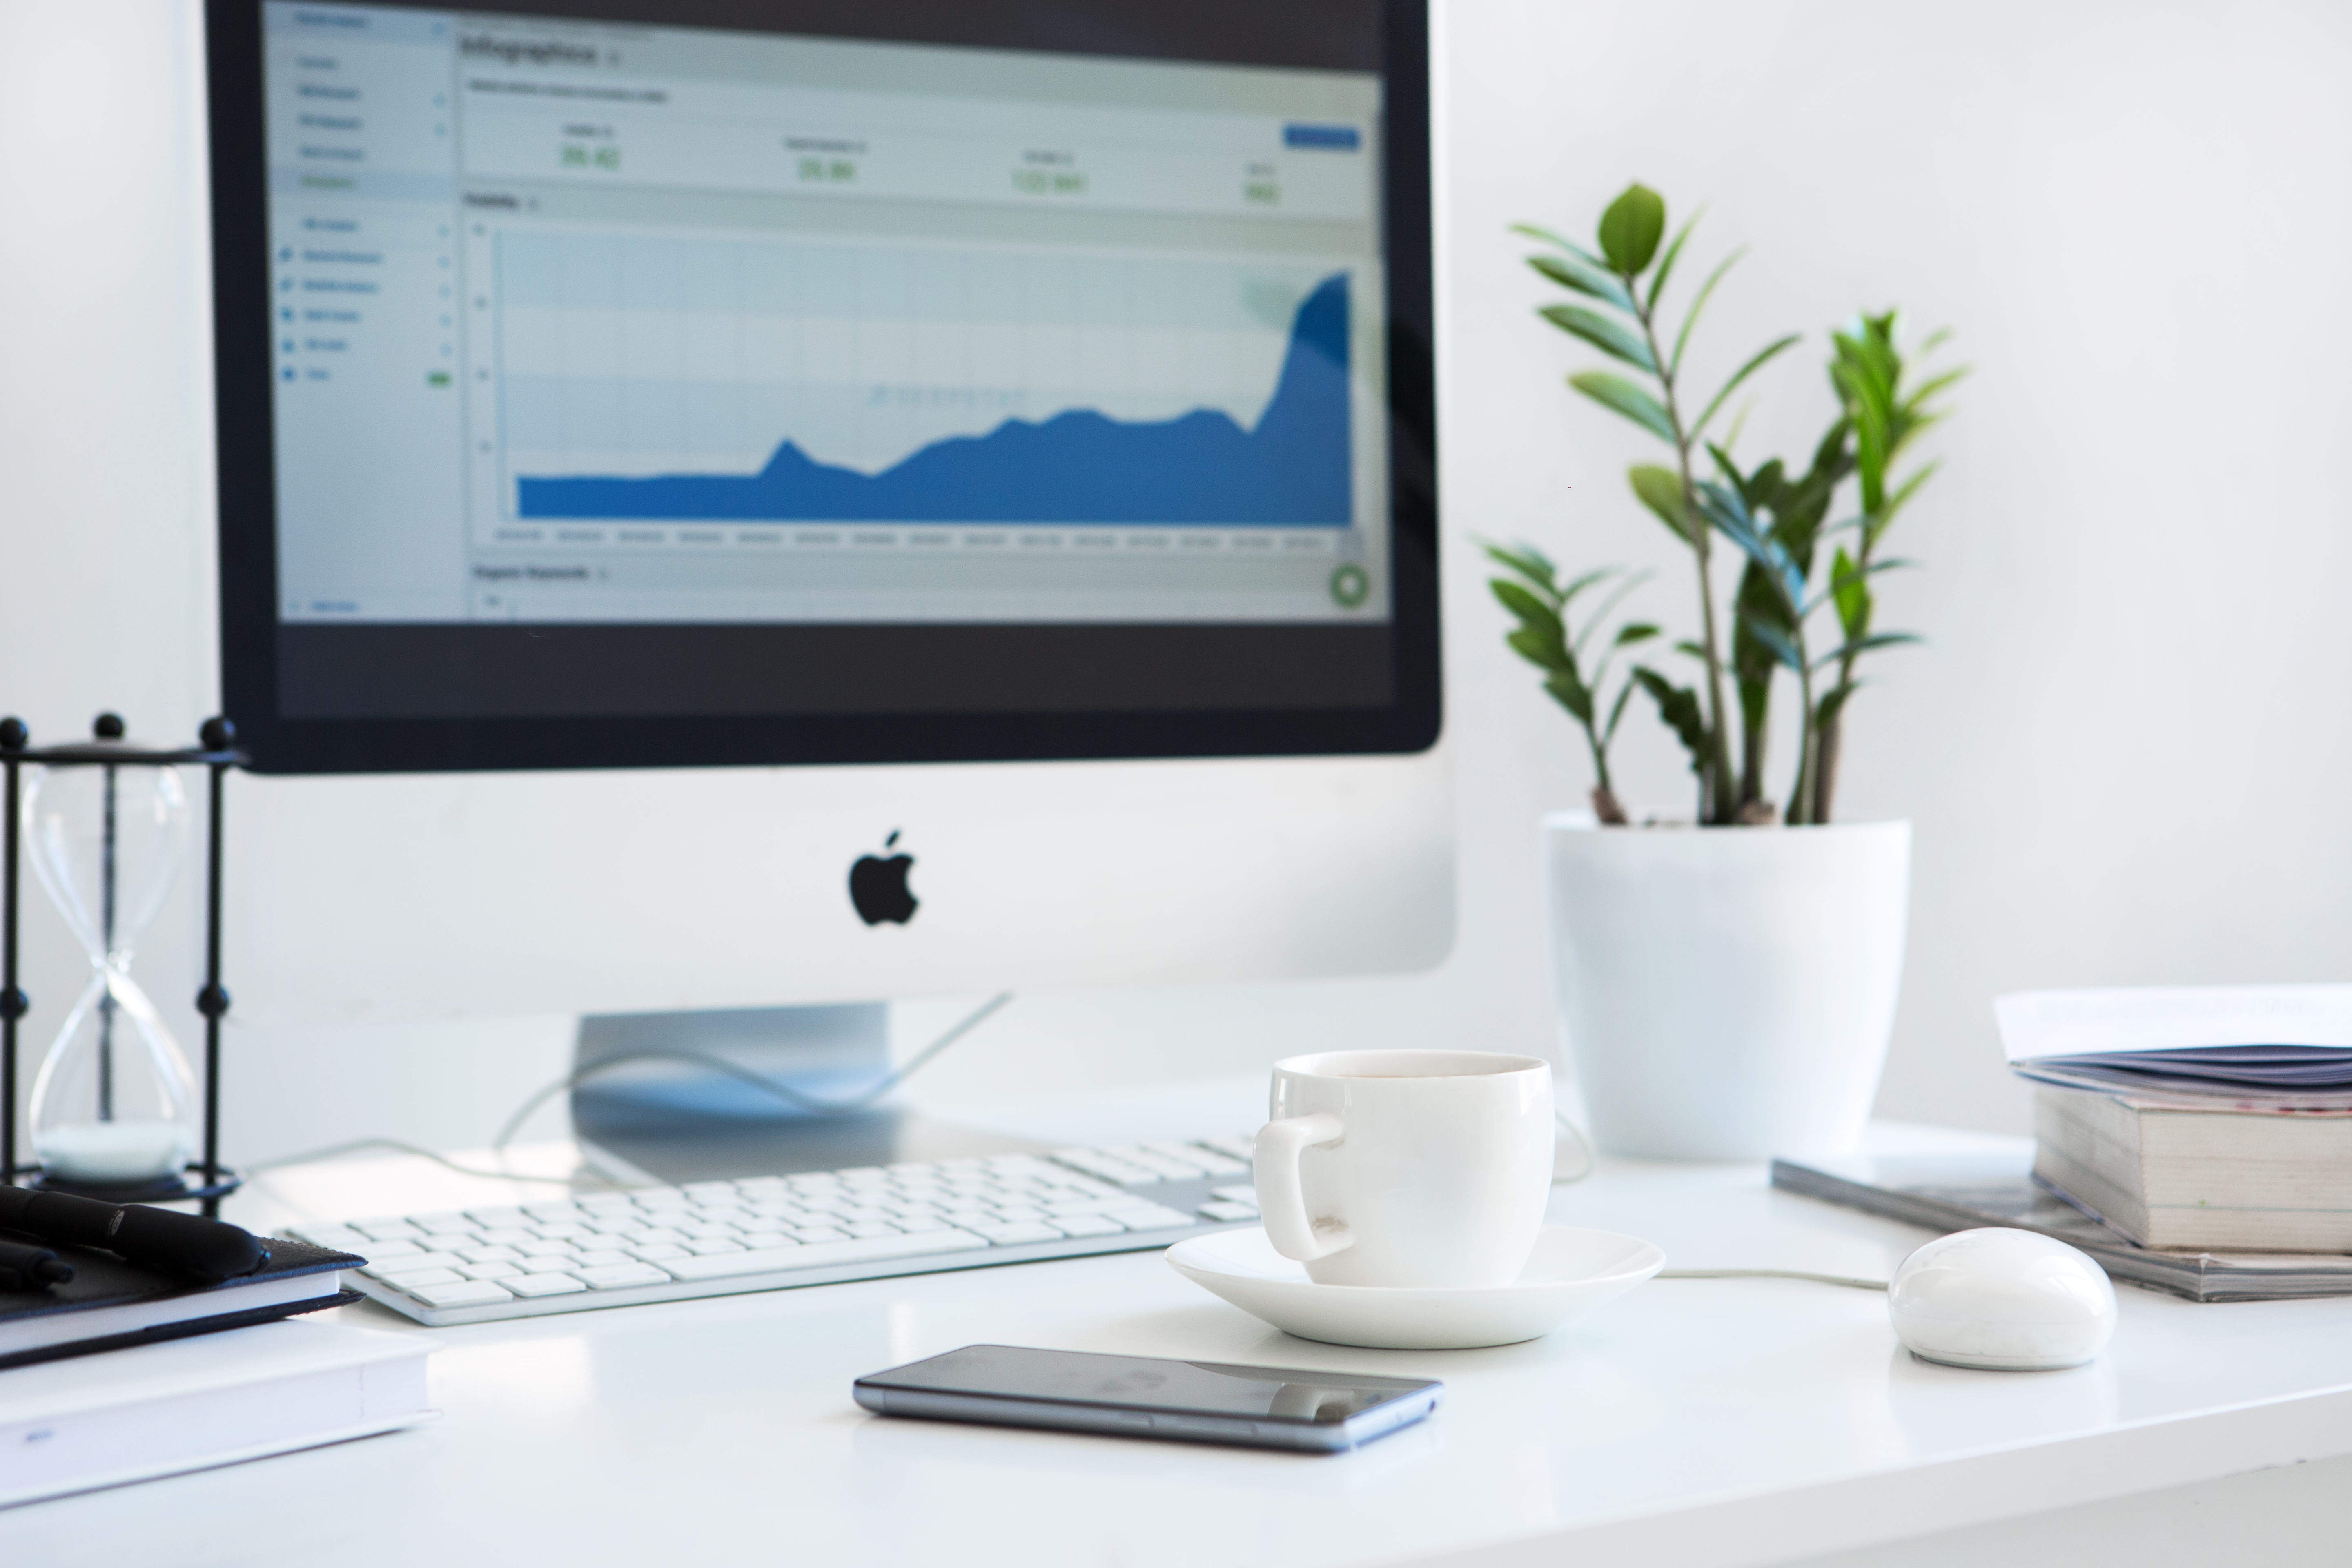
desktop computer, product, personal computer, technology, electronic device, computer, desk, Computer monitor accessory, display device, output device, computer monitor, furniture, room, computer desk, screen, table, multimedia, office, interior design, flat panel display, computer keyboard, electronics, gadget, computer hardware